Answer in natural language. Which object is closer to Doorway (highlighted by a red box), dark blue fabric armchair (highlighted by a blue box) or tall lamp with spheres and fabric shade (highlighted by a green box)? Choose between the following options: tall lamp with spheres and fabric shade (highlighted by a green box) or dark blue fabric armchair (highlighted by a blue box)
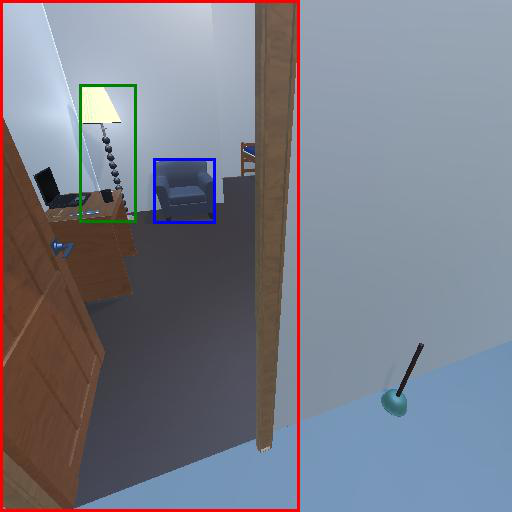
<answer>tall lamp with spheres and fabric shade (highlighted by a green box)</answer>